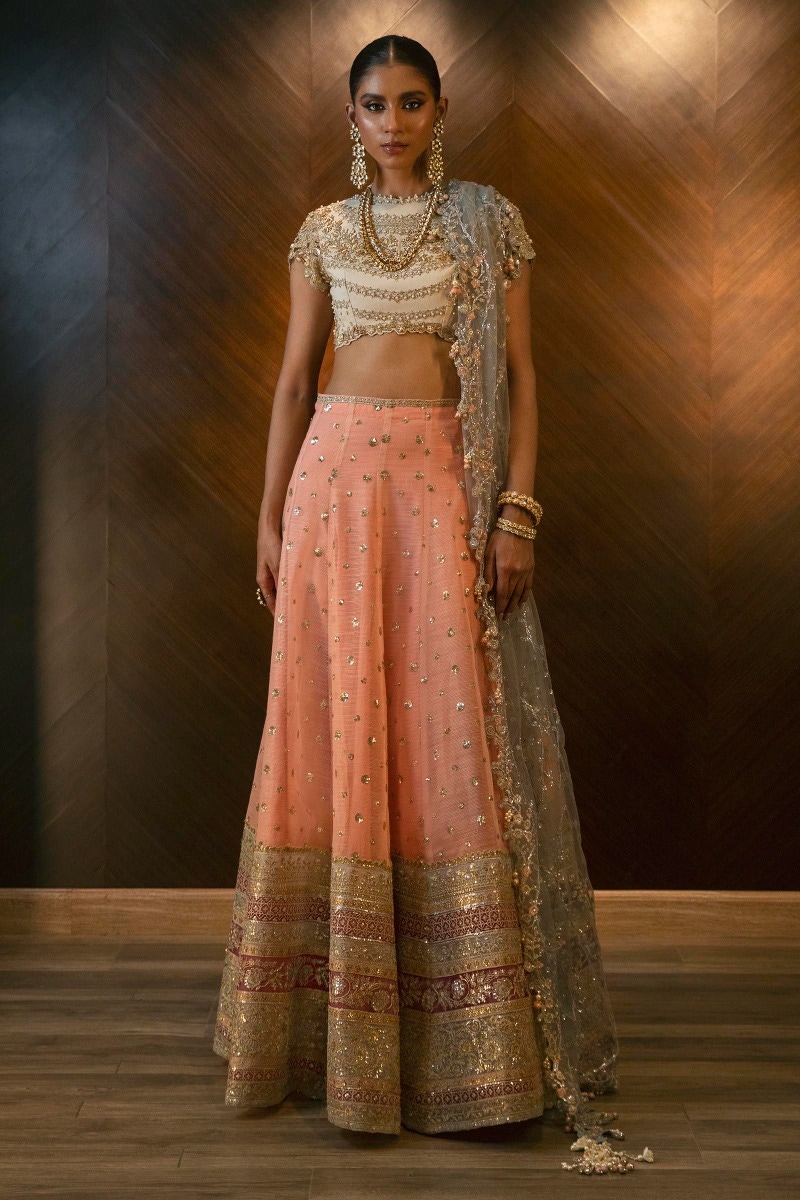
pink gold embroidered lehenga with